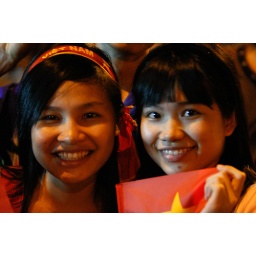
the girls who got me home when I was lost in Saigon